Andrew C. Tartaglino

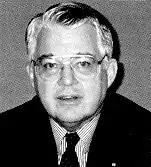
John R. Bartels, Jr

Tartaglino served as deputy chief of the United States Drug Enforcement Administration from 1973 to 1975. He resigned upon accusing DEA official John R. Bartels, Jr. of covering up for another DEA official allegedly involved with prostitution and drug-dealing.